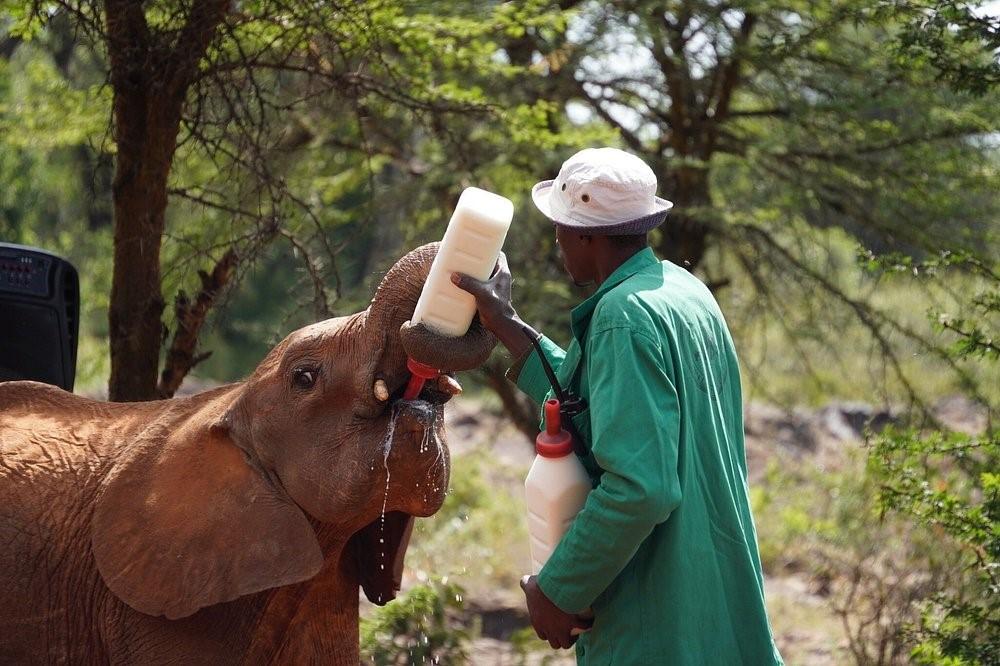
 Mnyama aina ya tembo,akinyweshwa maziwa na mtu aliyevalia mavazi maalumu, katika  eneo lililozungukwa na uoto wa asili; kama vile miti yenye rangi ya kibichi kuashiria ni eleo la hifadhi la wanyama hao.